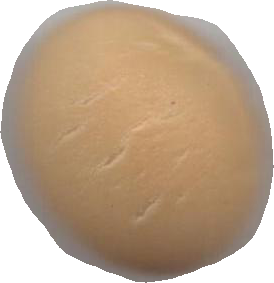
Variety: Grobogan